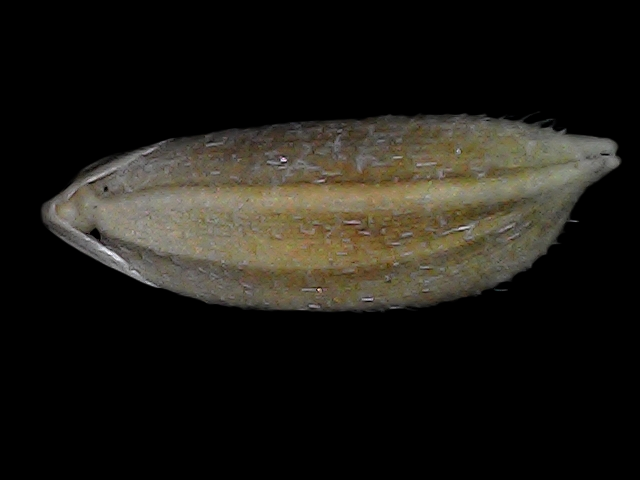
Rice variety: Bd91